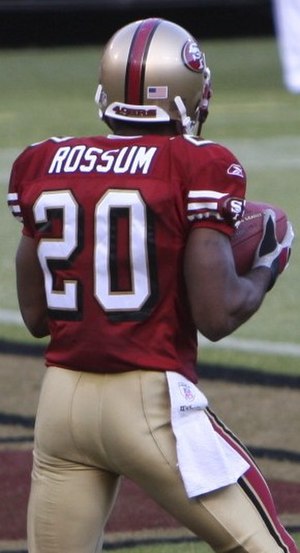
Allen Rossum
Allen Rossum er en tidligere amerikansk fodbold-spiller fra USA, der spillede for flere forskellige klubber i NFL over en periode på 12 år. Han spillede positionen cornerback.